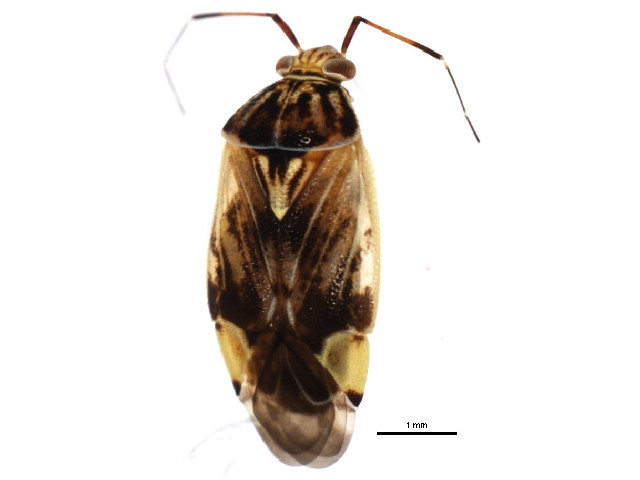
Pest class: lygus_bug